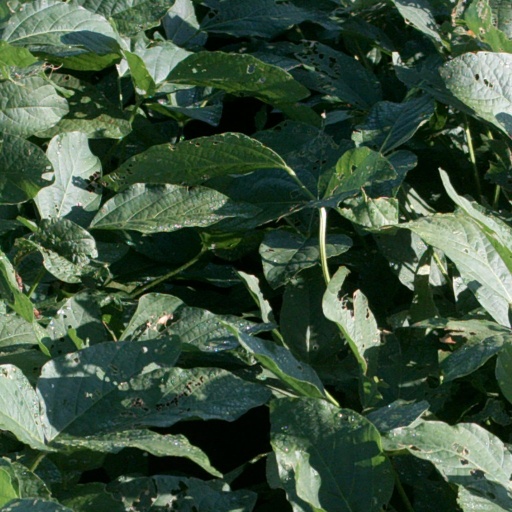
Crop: soybean